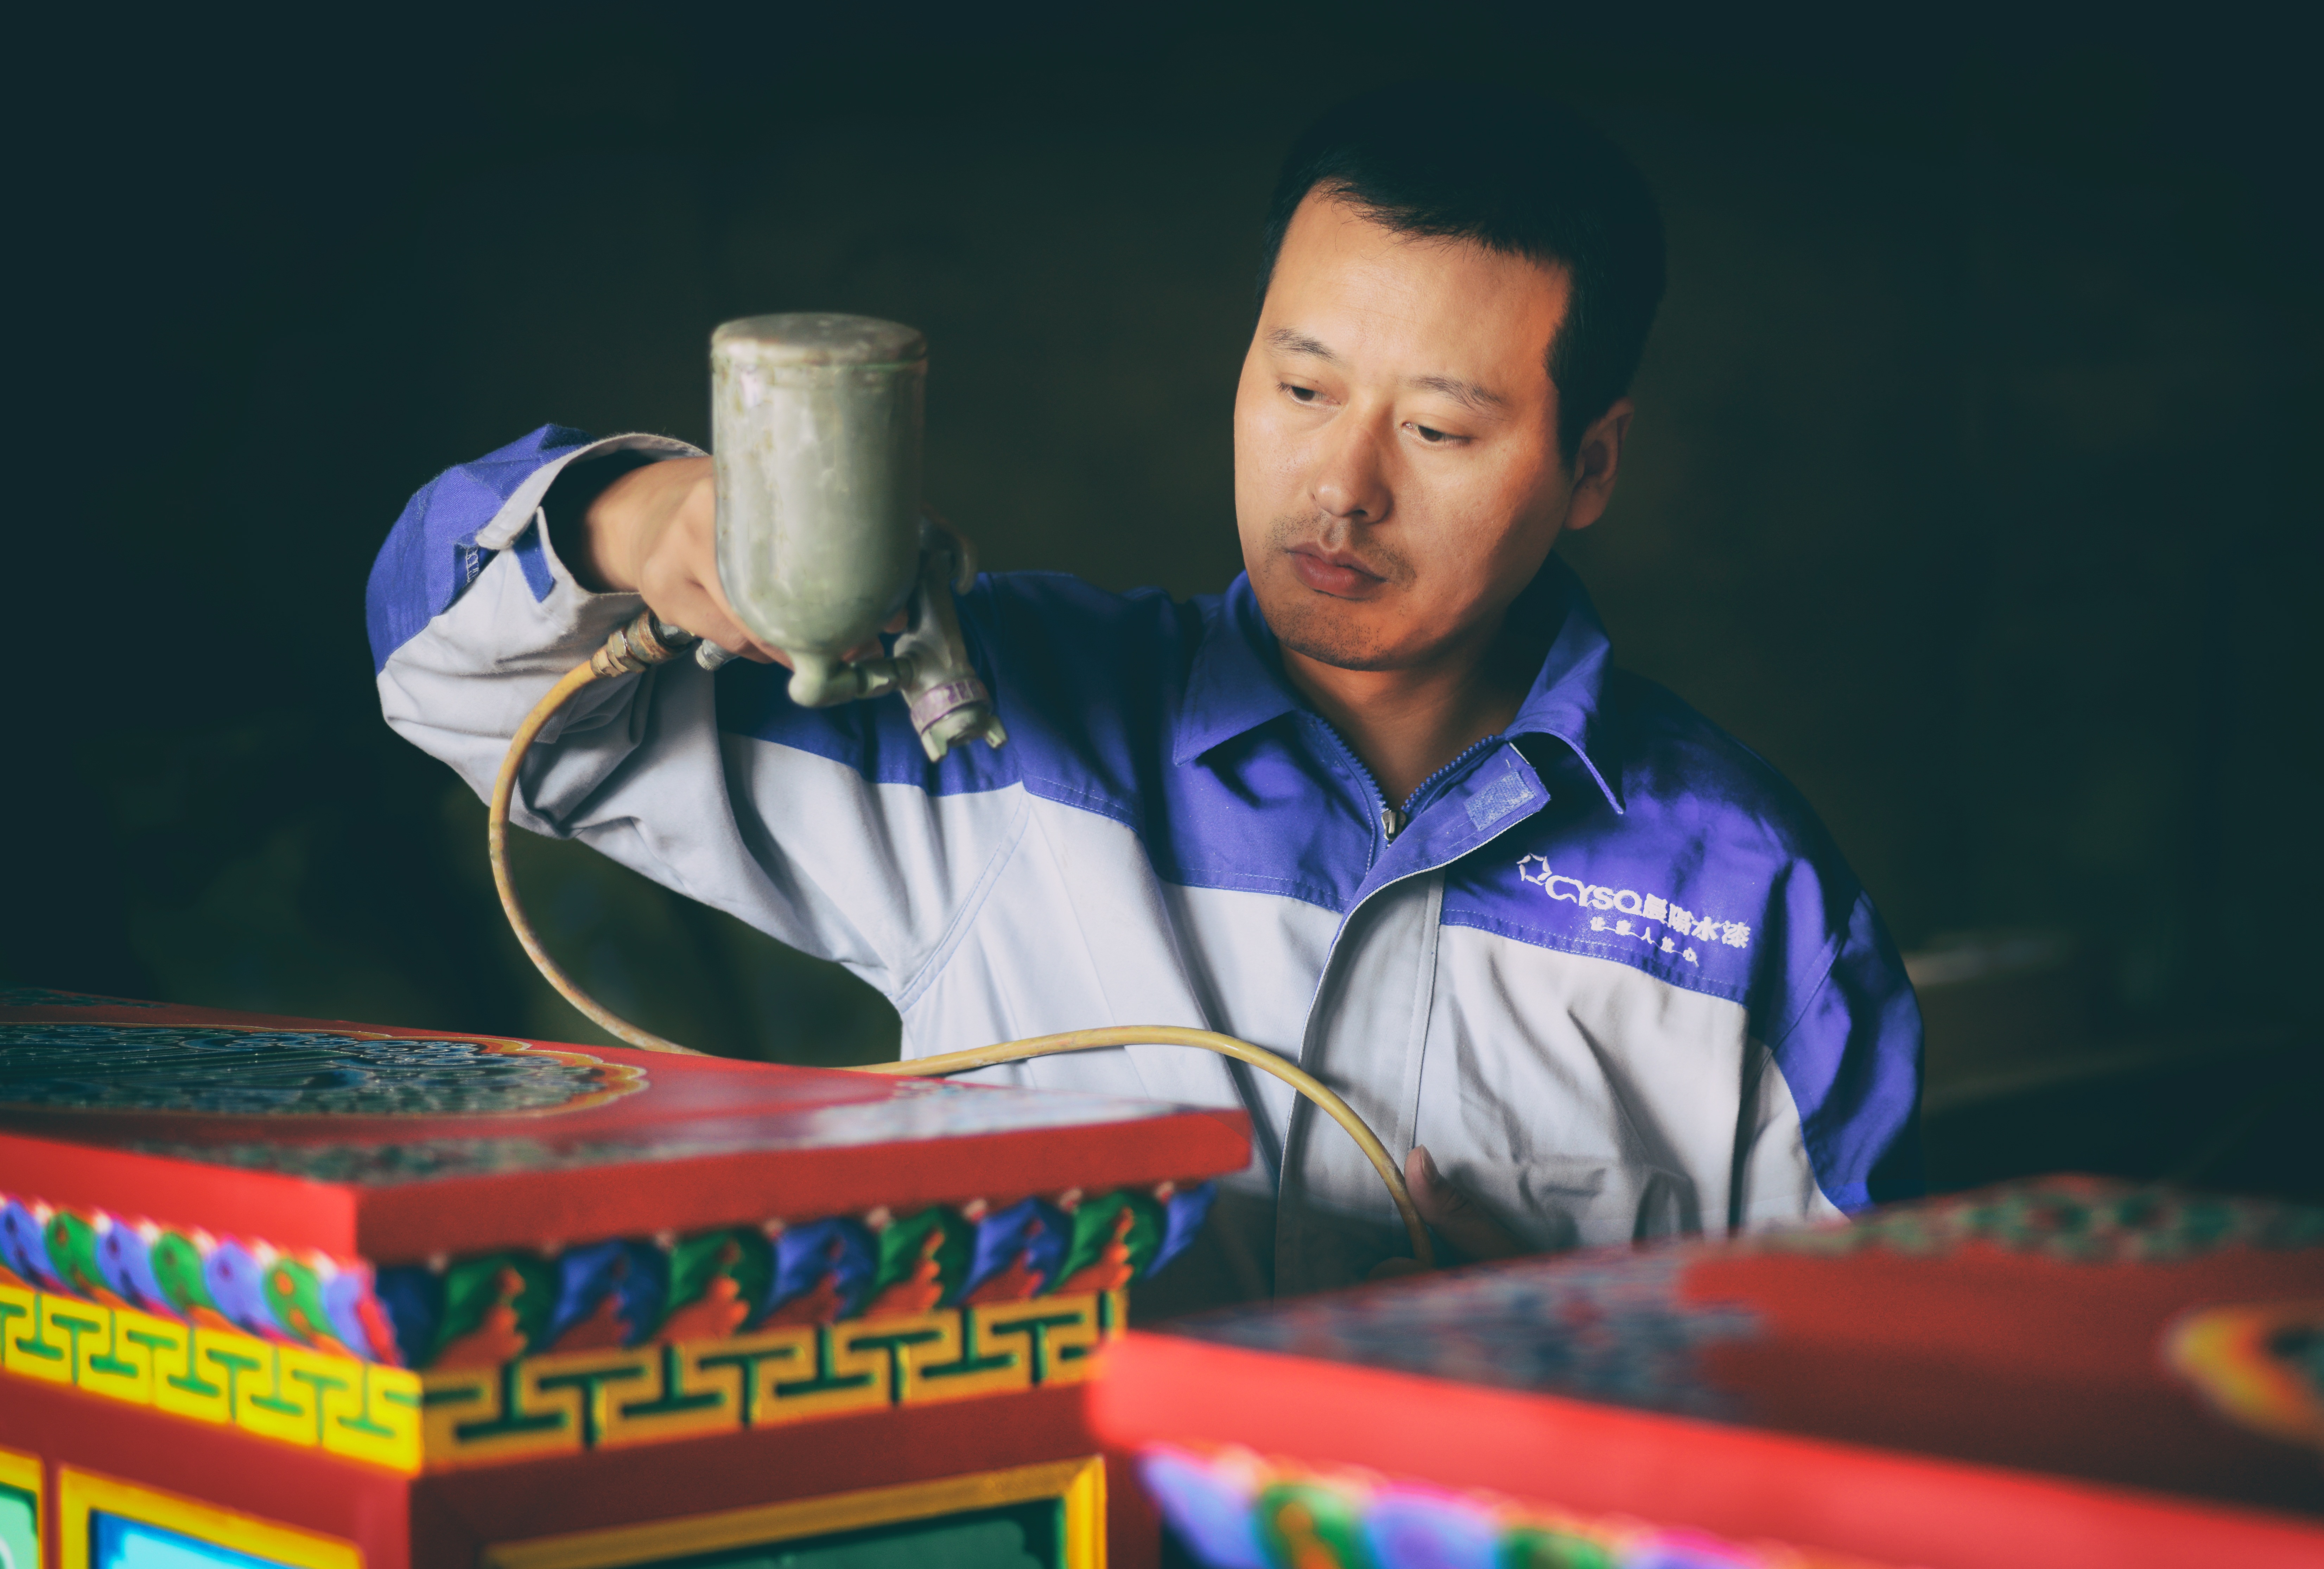
recreation, blue, painting, product, fun, water paint, spraying, indoor games and sports